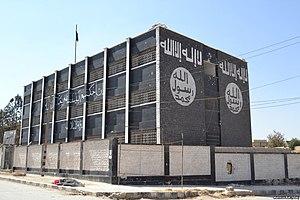
Manbij en août 2016, après sa prise par les Forces démocratiques syriennes.
L'État islamique, aussi appelé Daech, est une organisation terroriste, militaire et politique, d'idéologie salafiste djihadiste ayant proclamé le 29 juin 2014 l'instauration d'un califat sur les territoires sous son contrôle. De l'été 2014 au printemps 2019, il forme un proto-État en Irak et en Syrie où il met en place un système totalitaire. Son essor est notamment lié aux déstabilisations géopolitiques causées par la guerre d'Irak et la guerre civile syrienne.